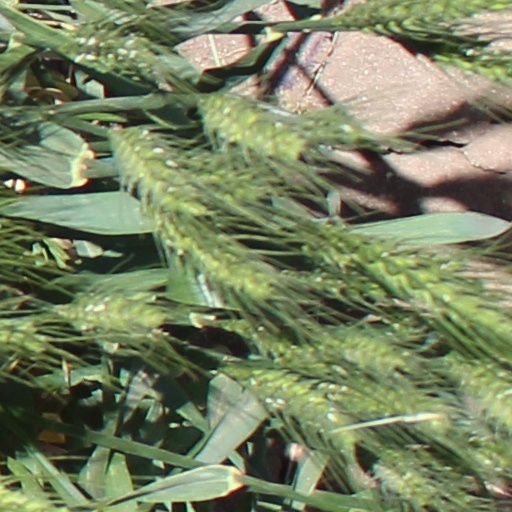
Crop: wheat